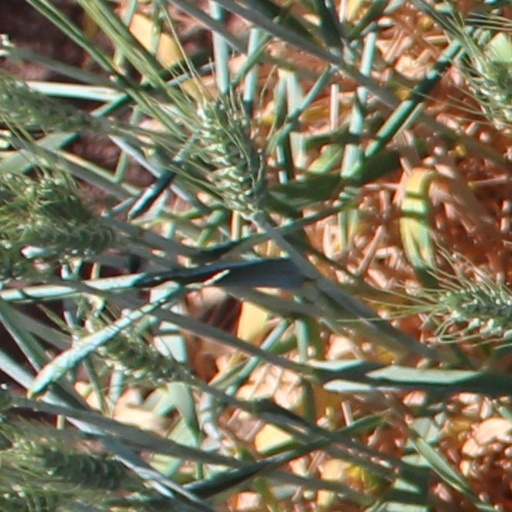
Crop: wheat